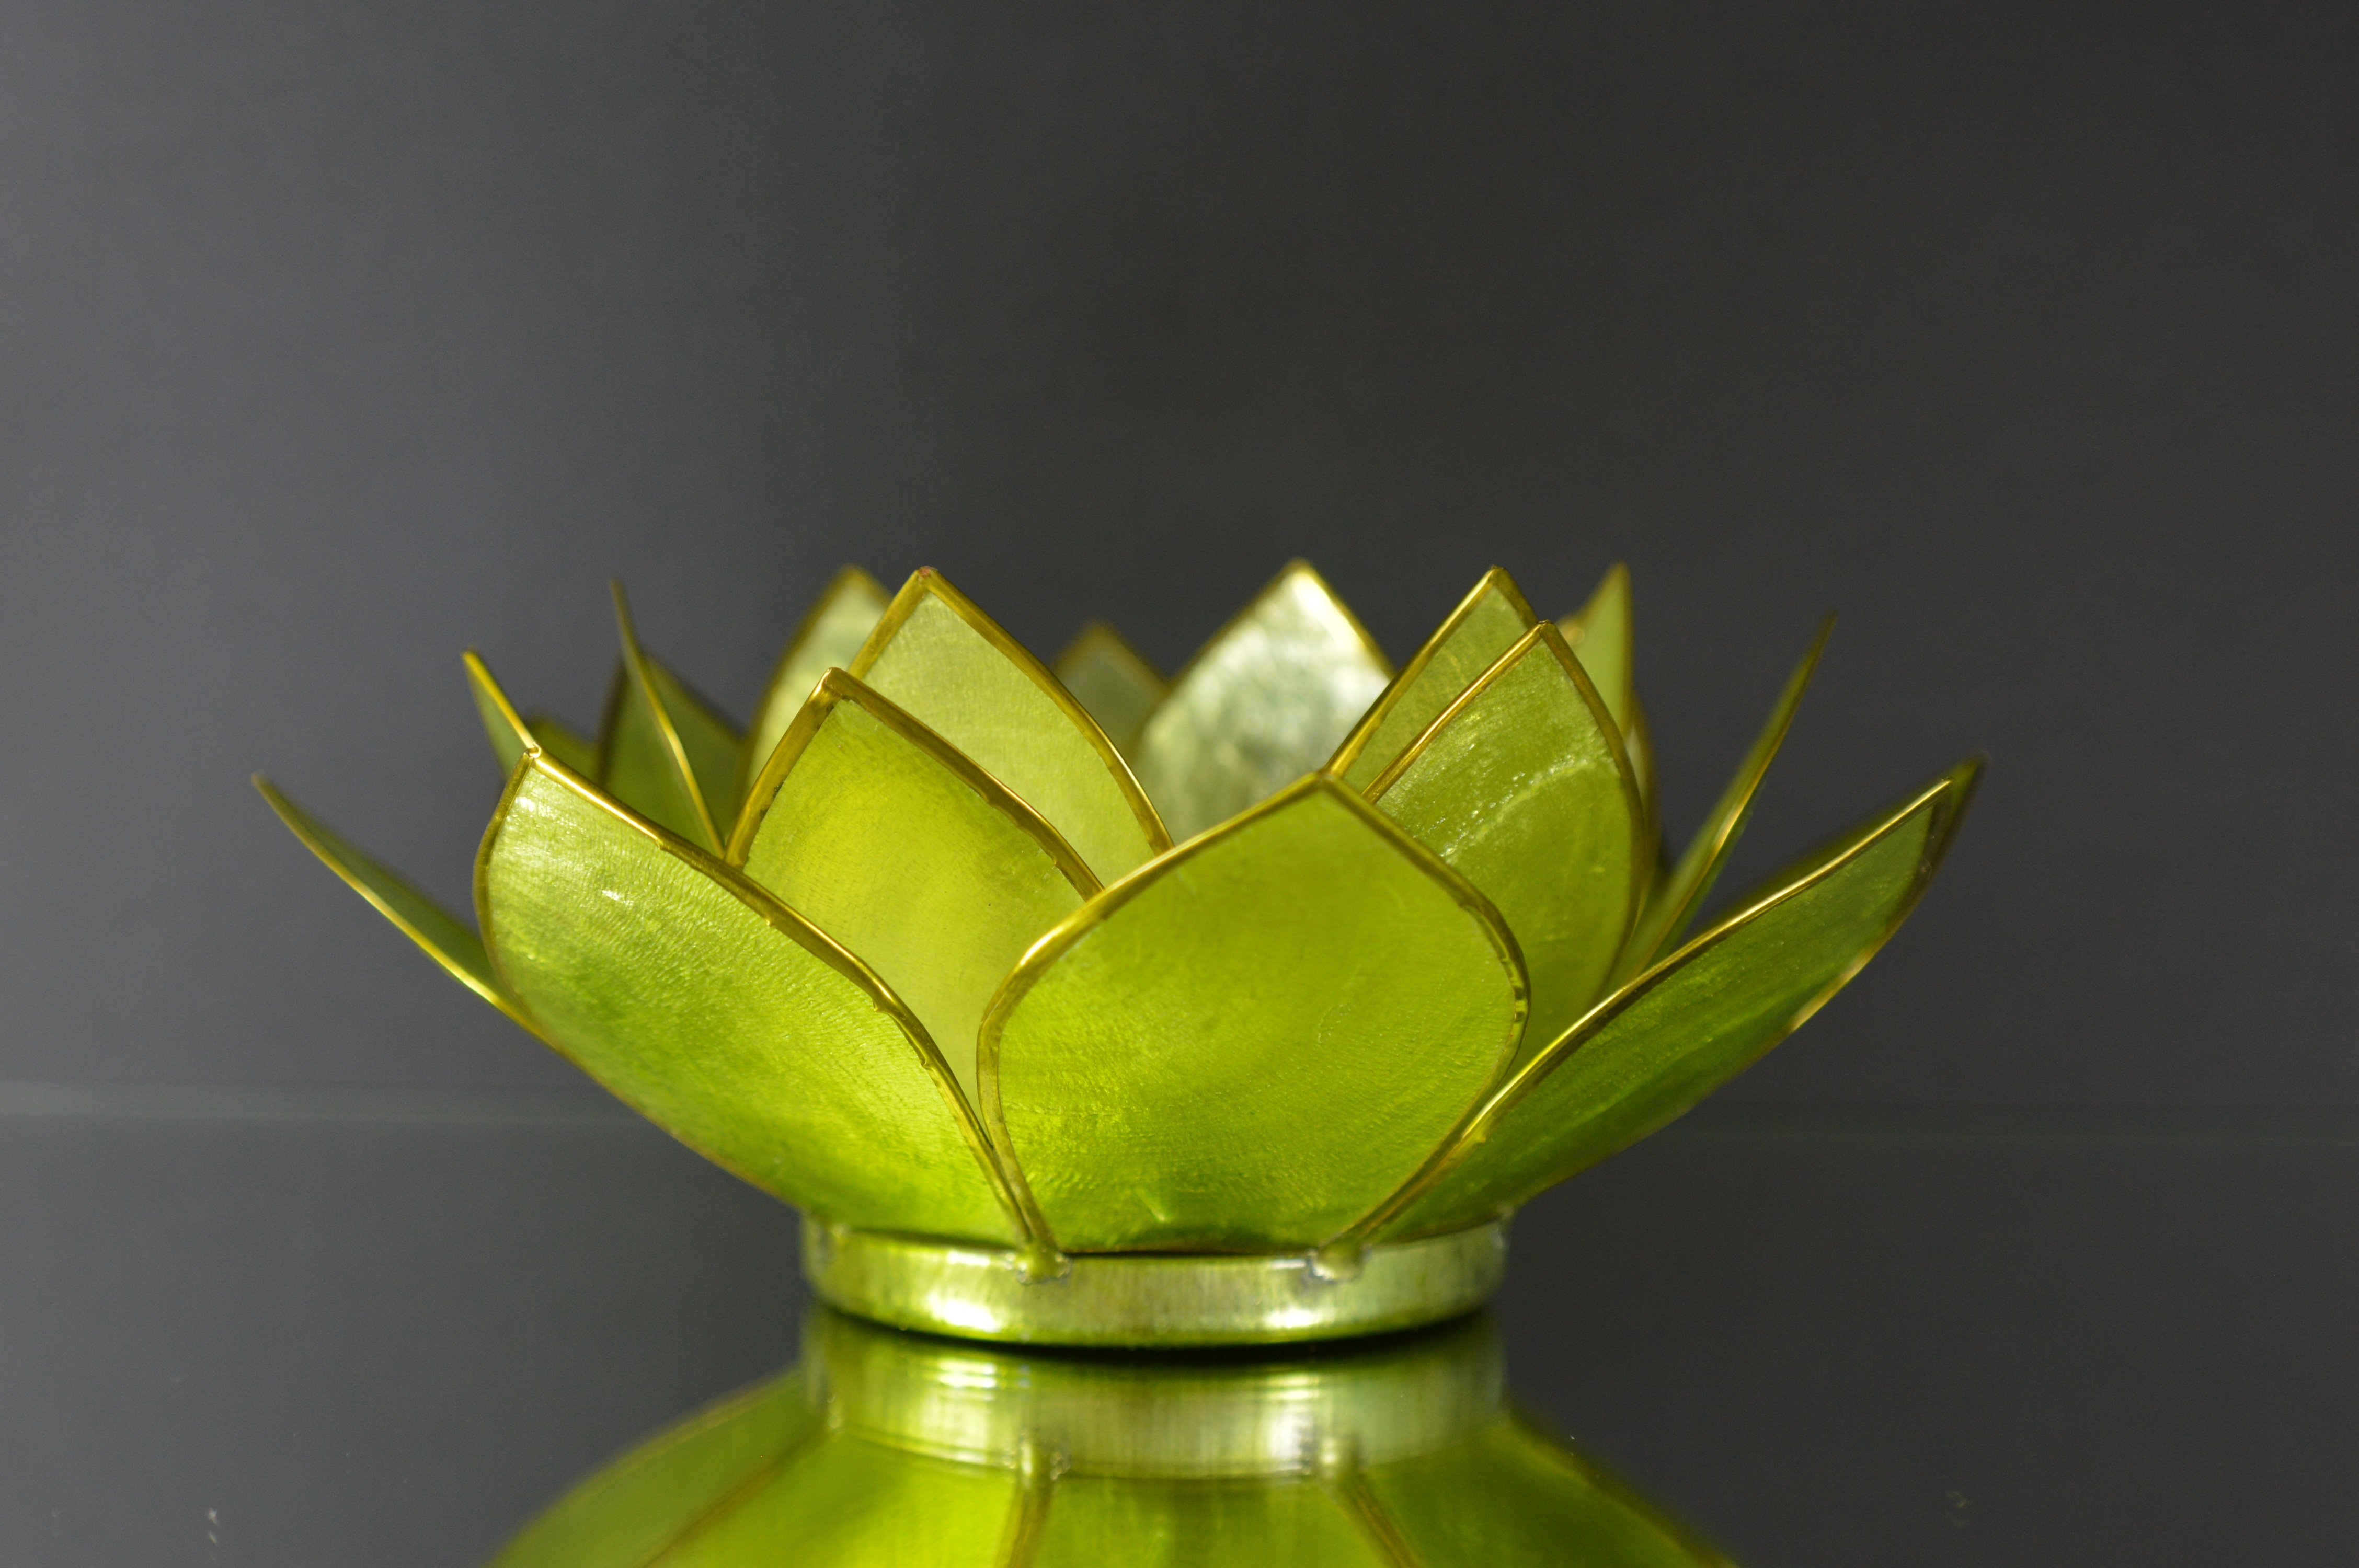
plant, leaf, flower, glass, vase, decoration, green, produce, yellow, lighting, water lily, art, background, flowerpot, flowering plant